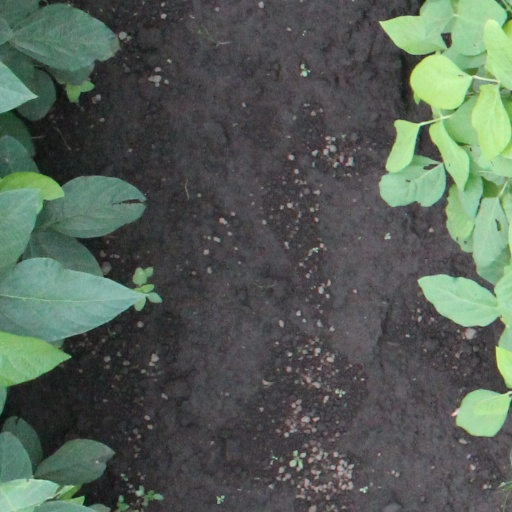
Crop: soybean